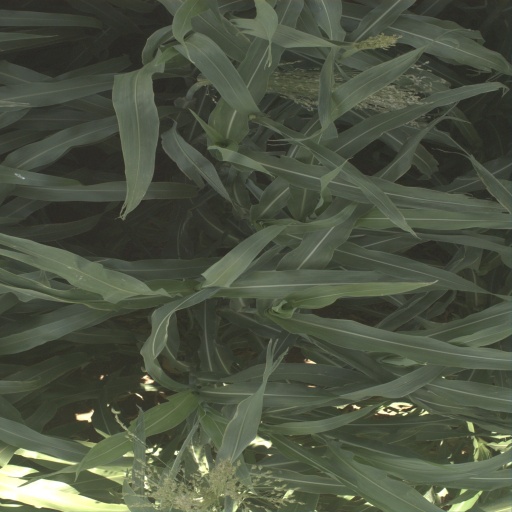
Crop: sorghum